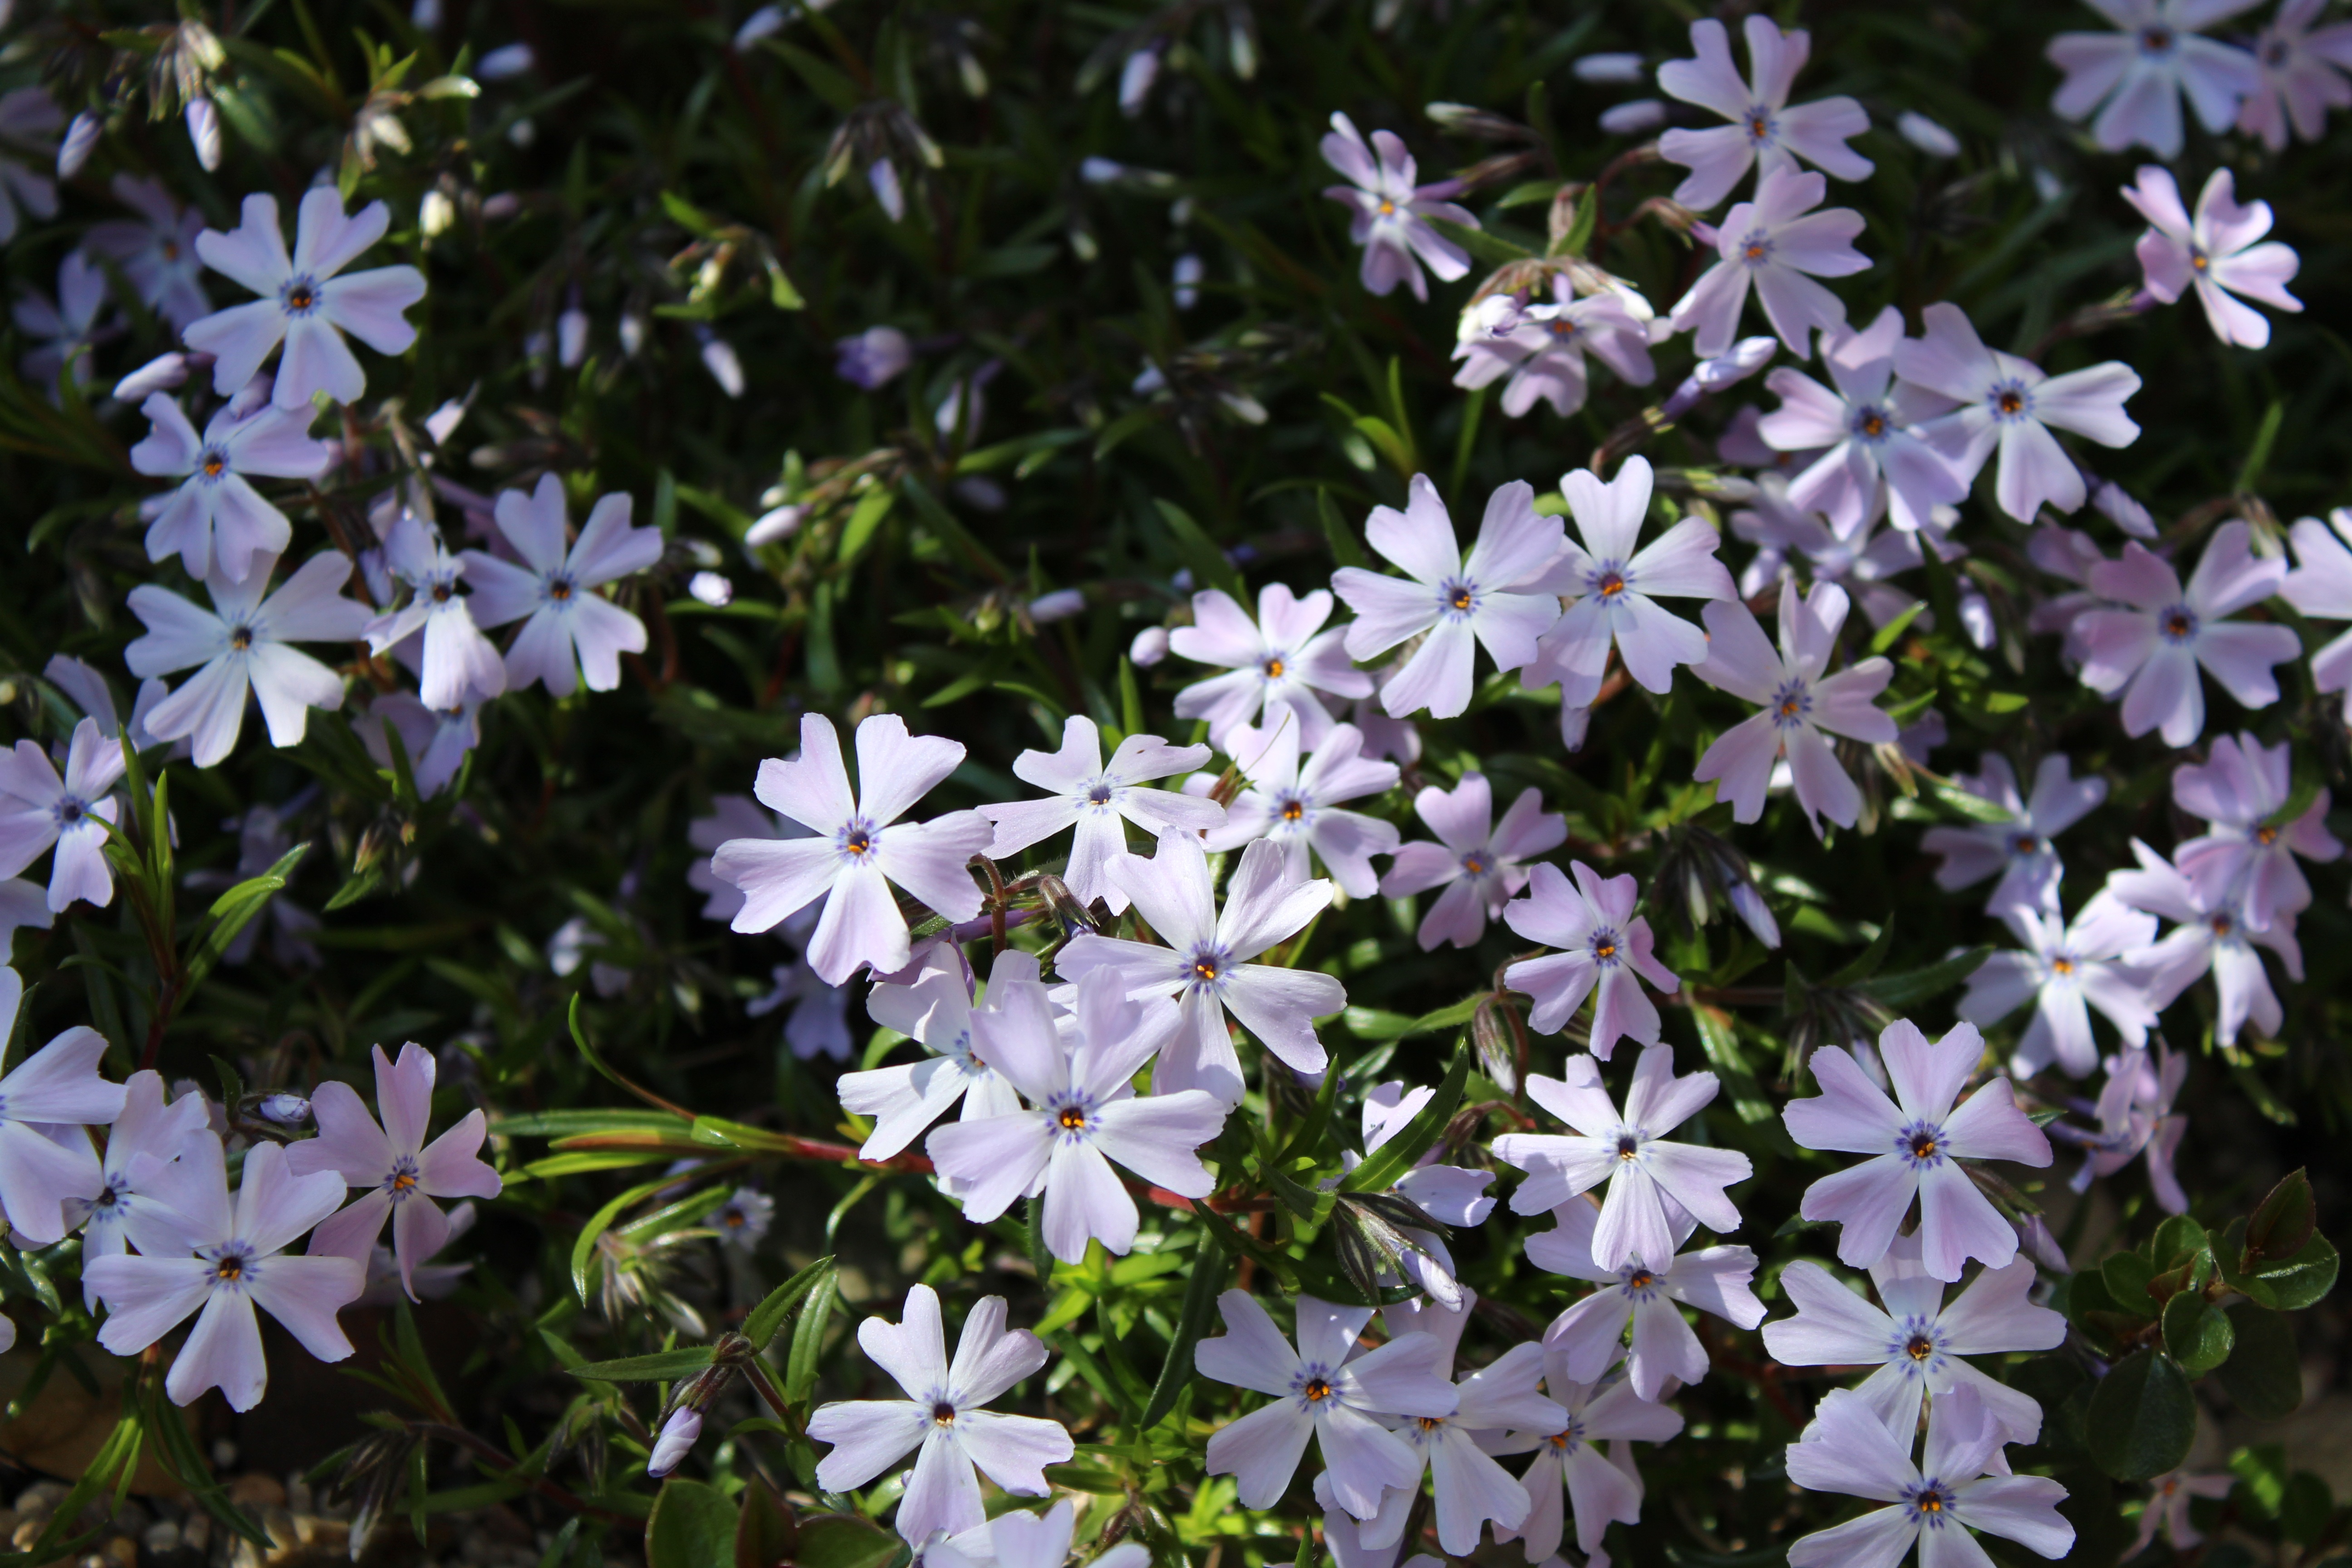
nature, blossom, plant, flower, purple, spring, herb, produce, botany, garden, close, flora, wildflower, flowers, shrub, blossoms, early bloomer, spring flower, candytuft, jasmine, flowering plant, stone garden, stone crop, land plant, stone herb